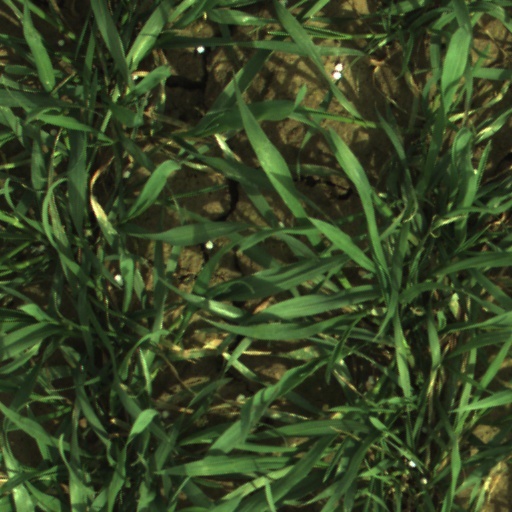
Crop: wheat